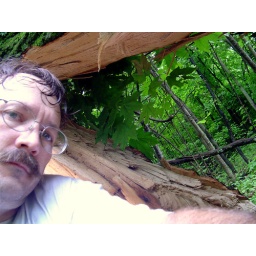
If a tree falls in the forest